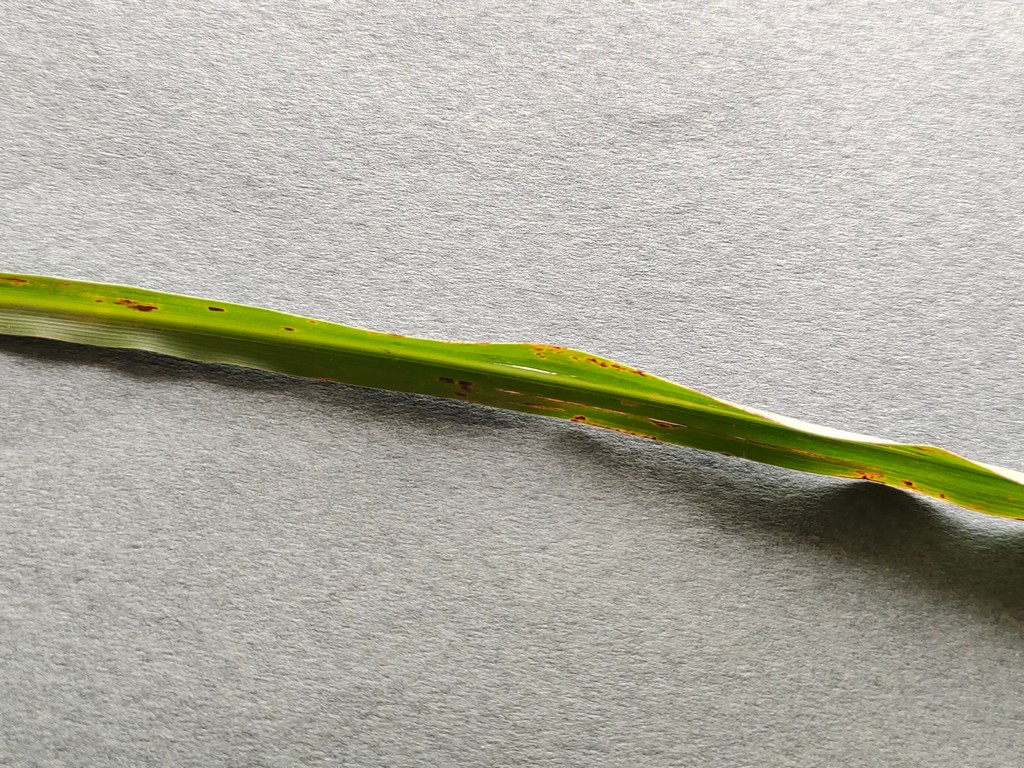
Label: Unhealthy